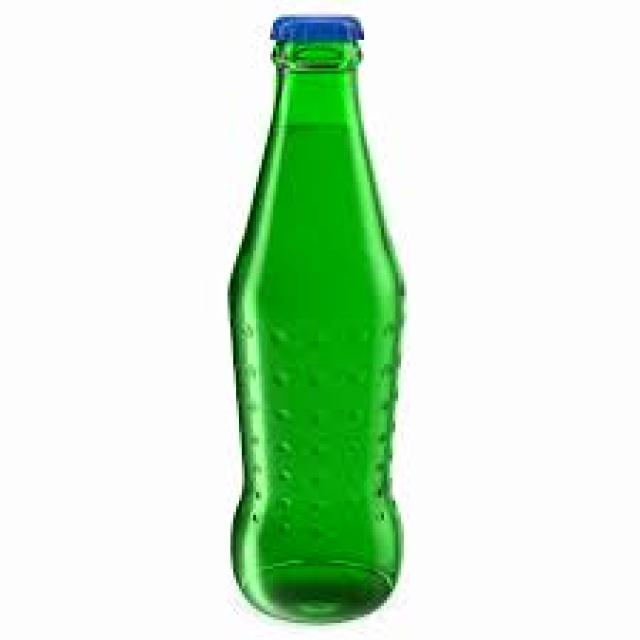
Label: Glass